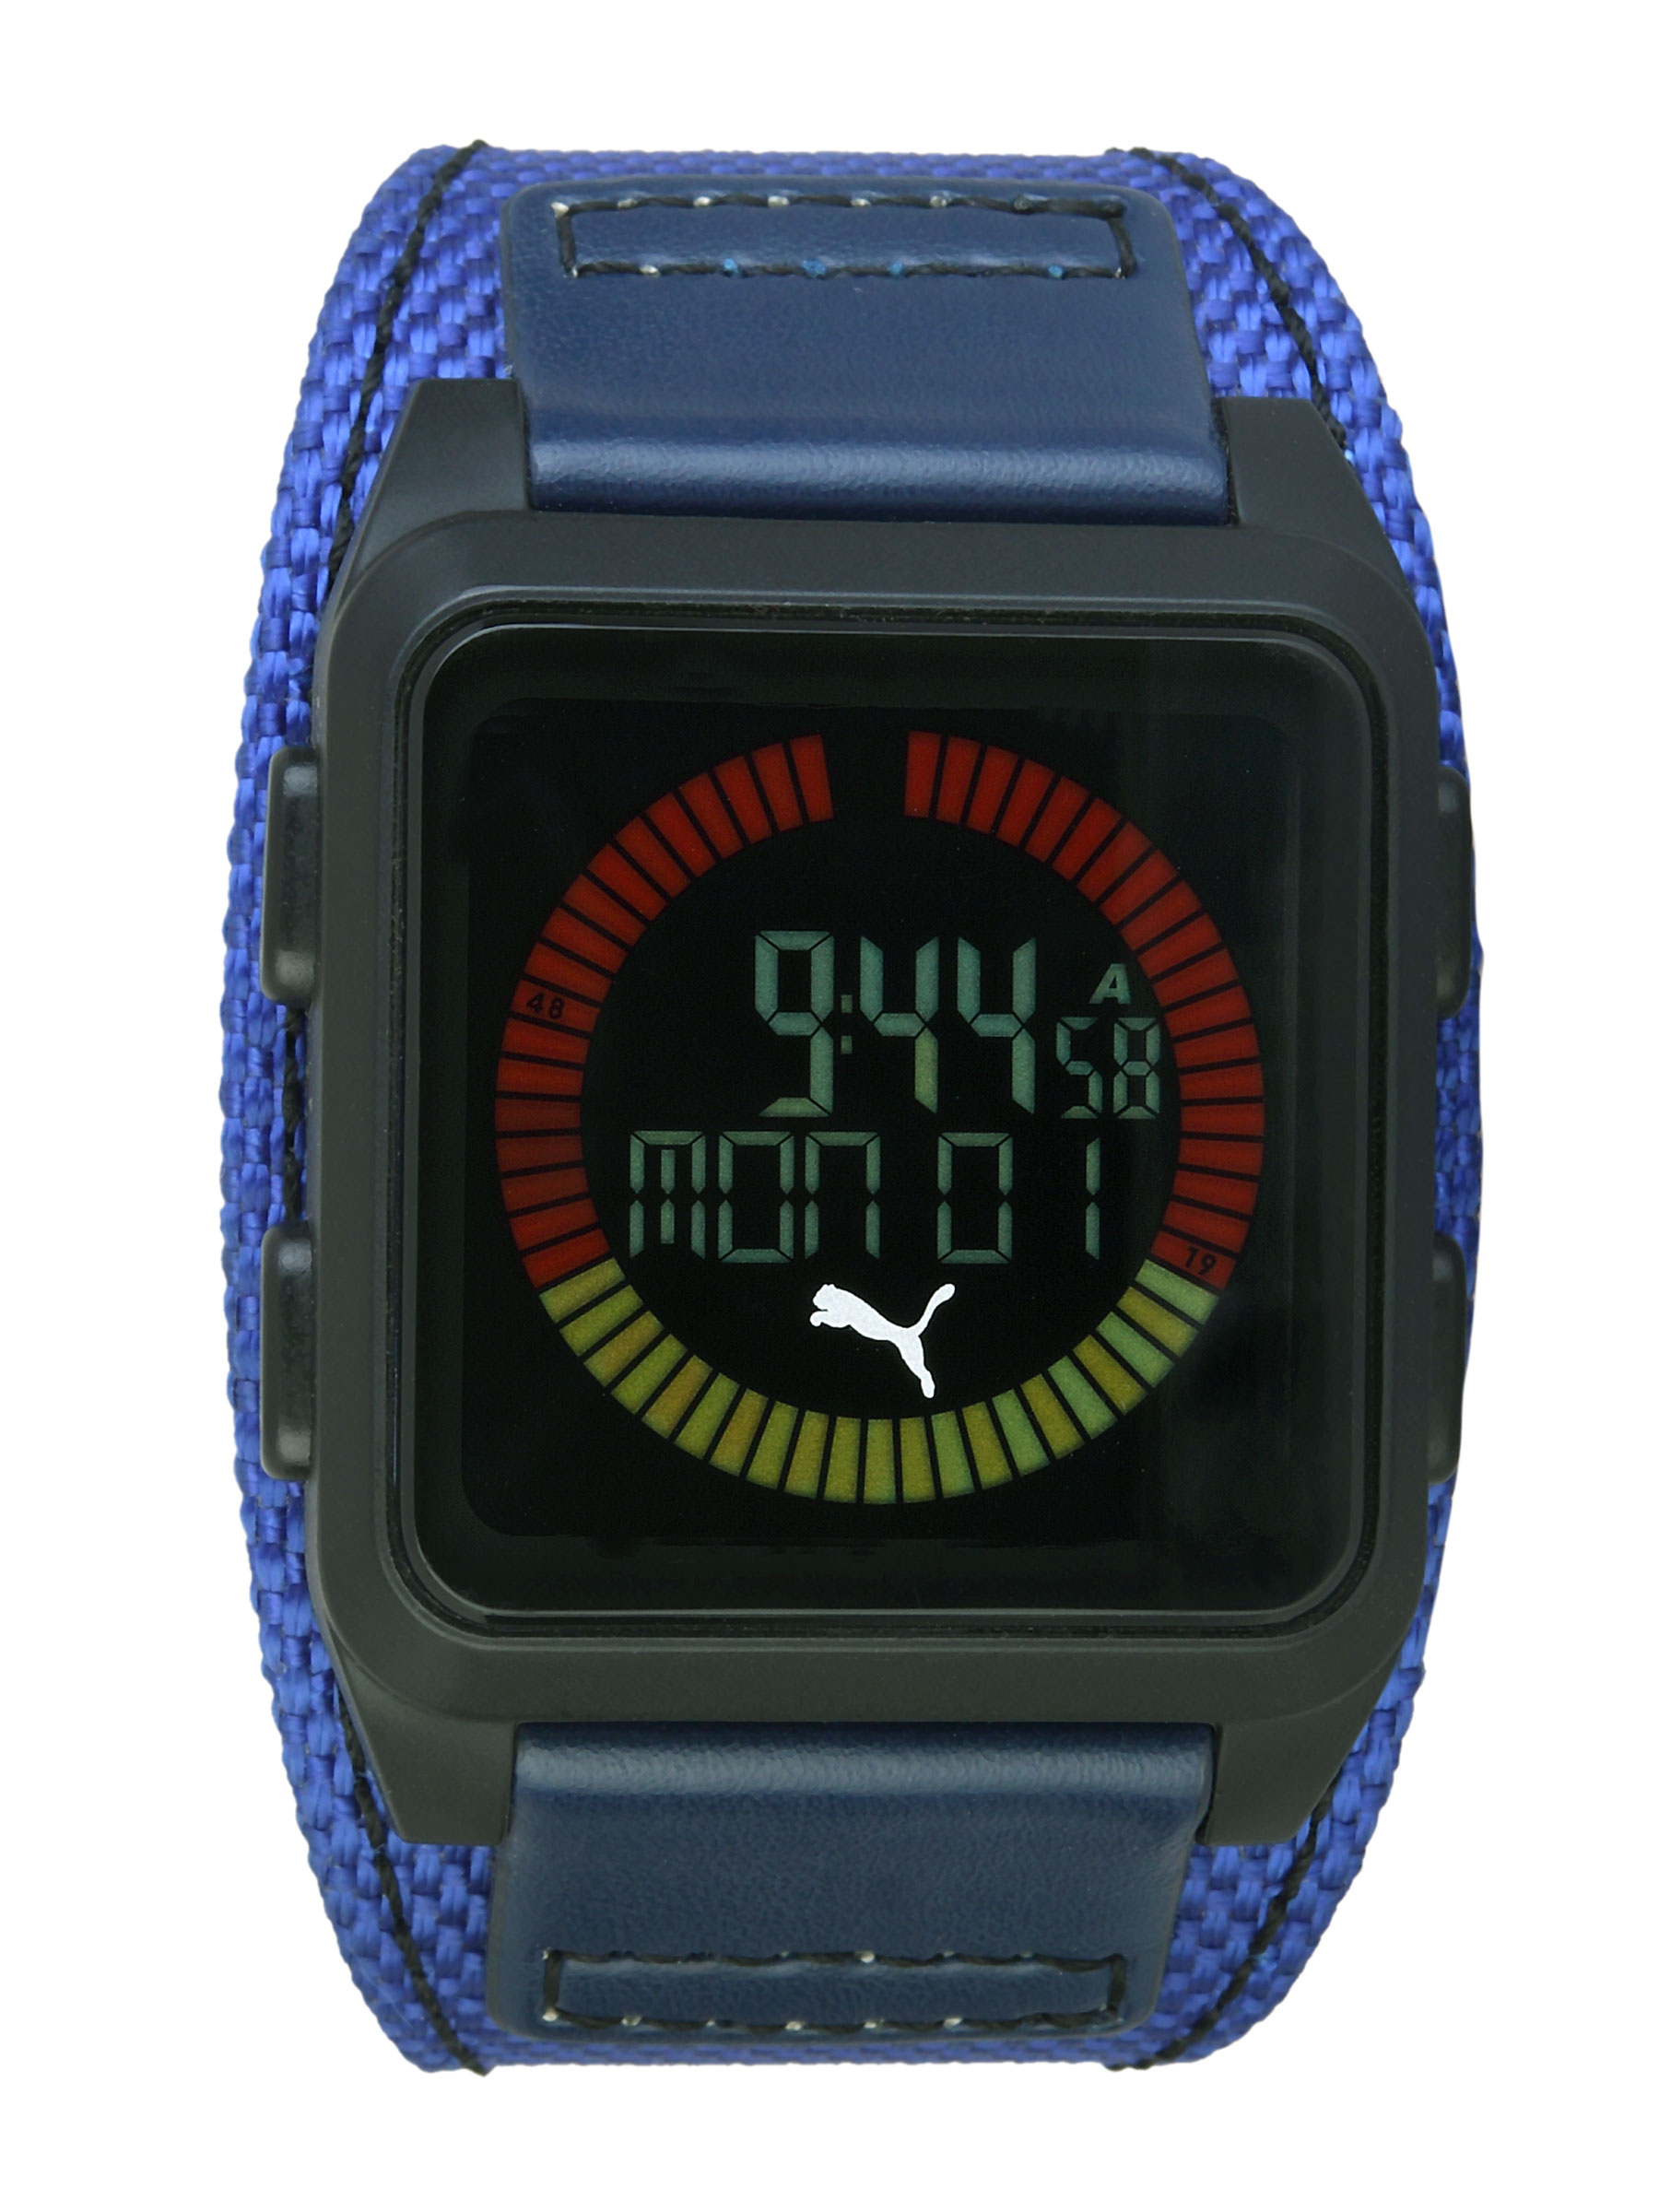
Puma Men Strom Agitation Gents Black Watches
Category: Accessories / Watches / Watches
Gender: Men
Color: Black
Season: Winter 2016
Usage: Casual